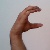
The image shows a hand gesture representing the letter 'C' in Indian Sign Language.